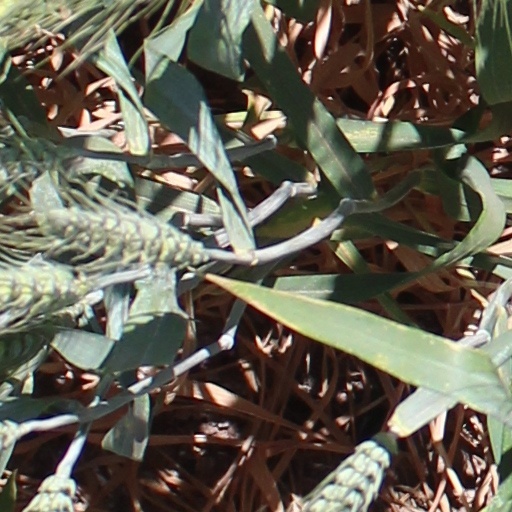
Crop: wheat